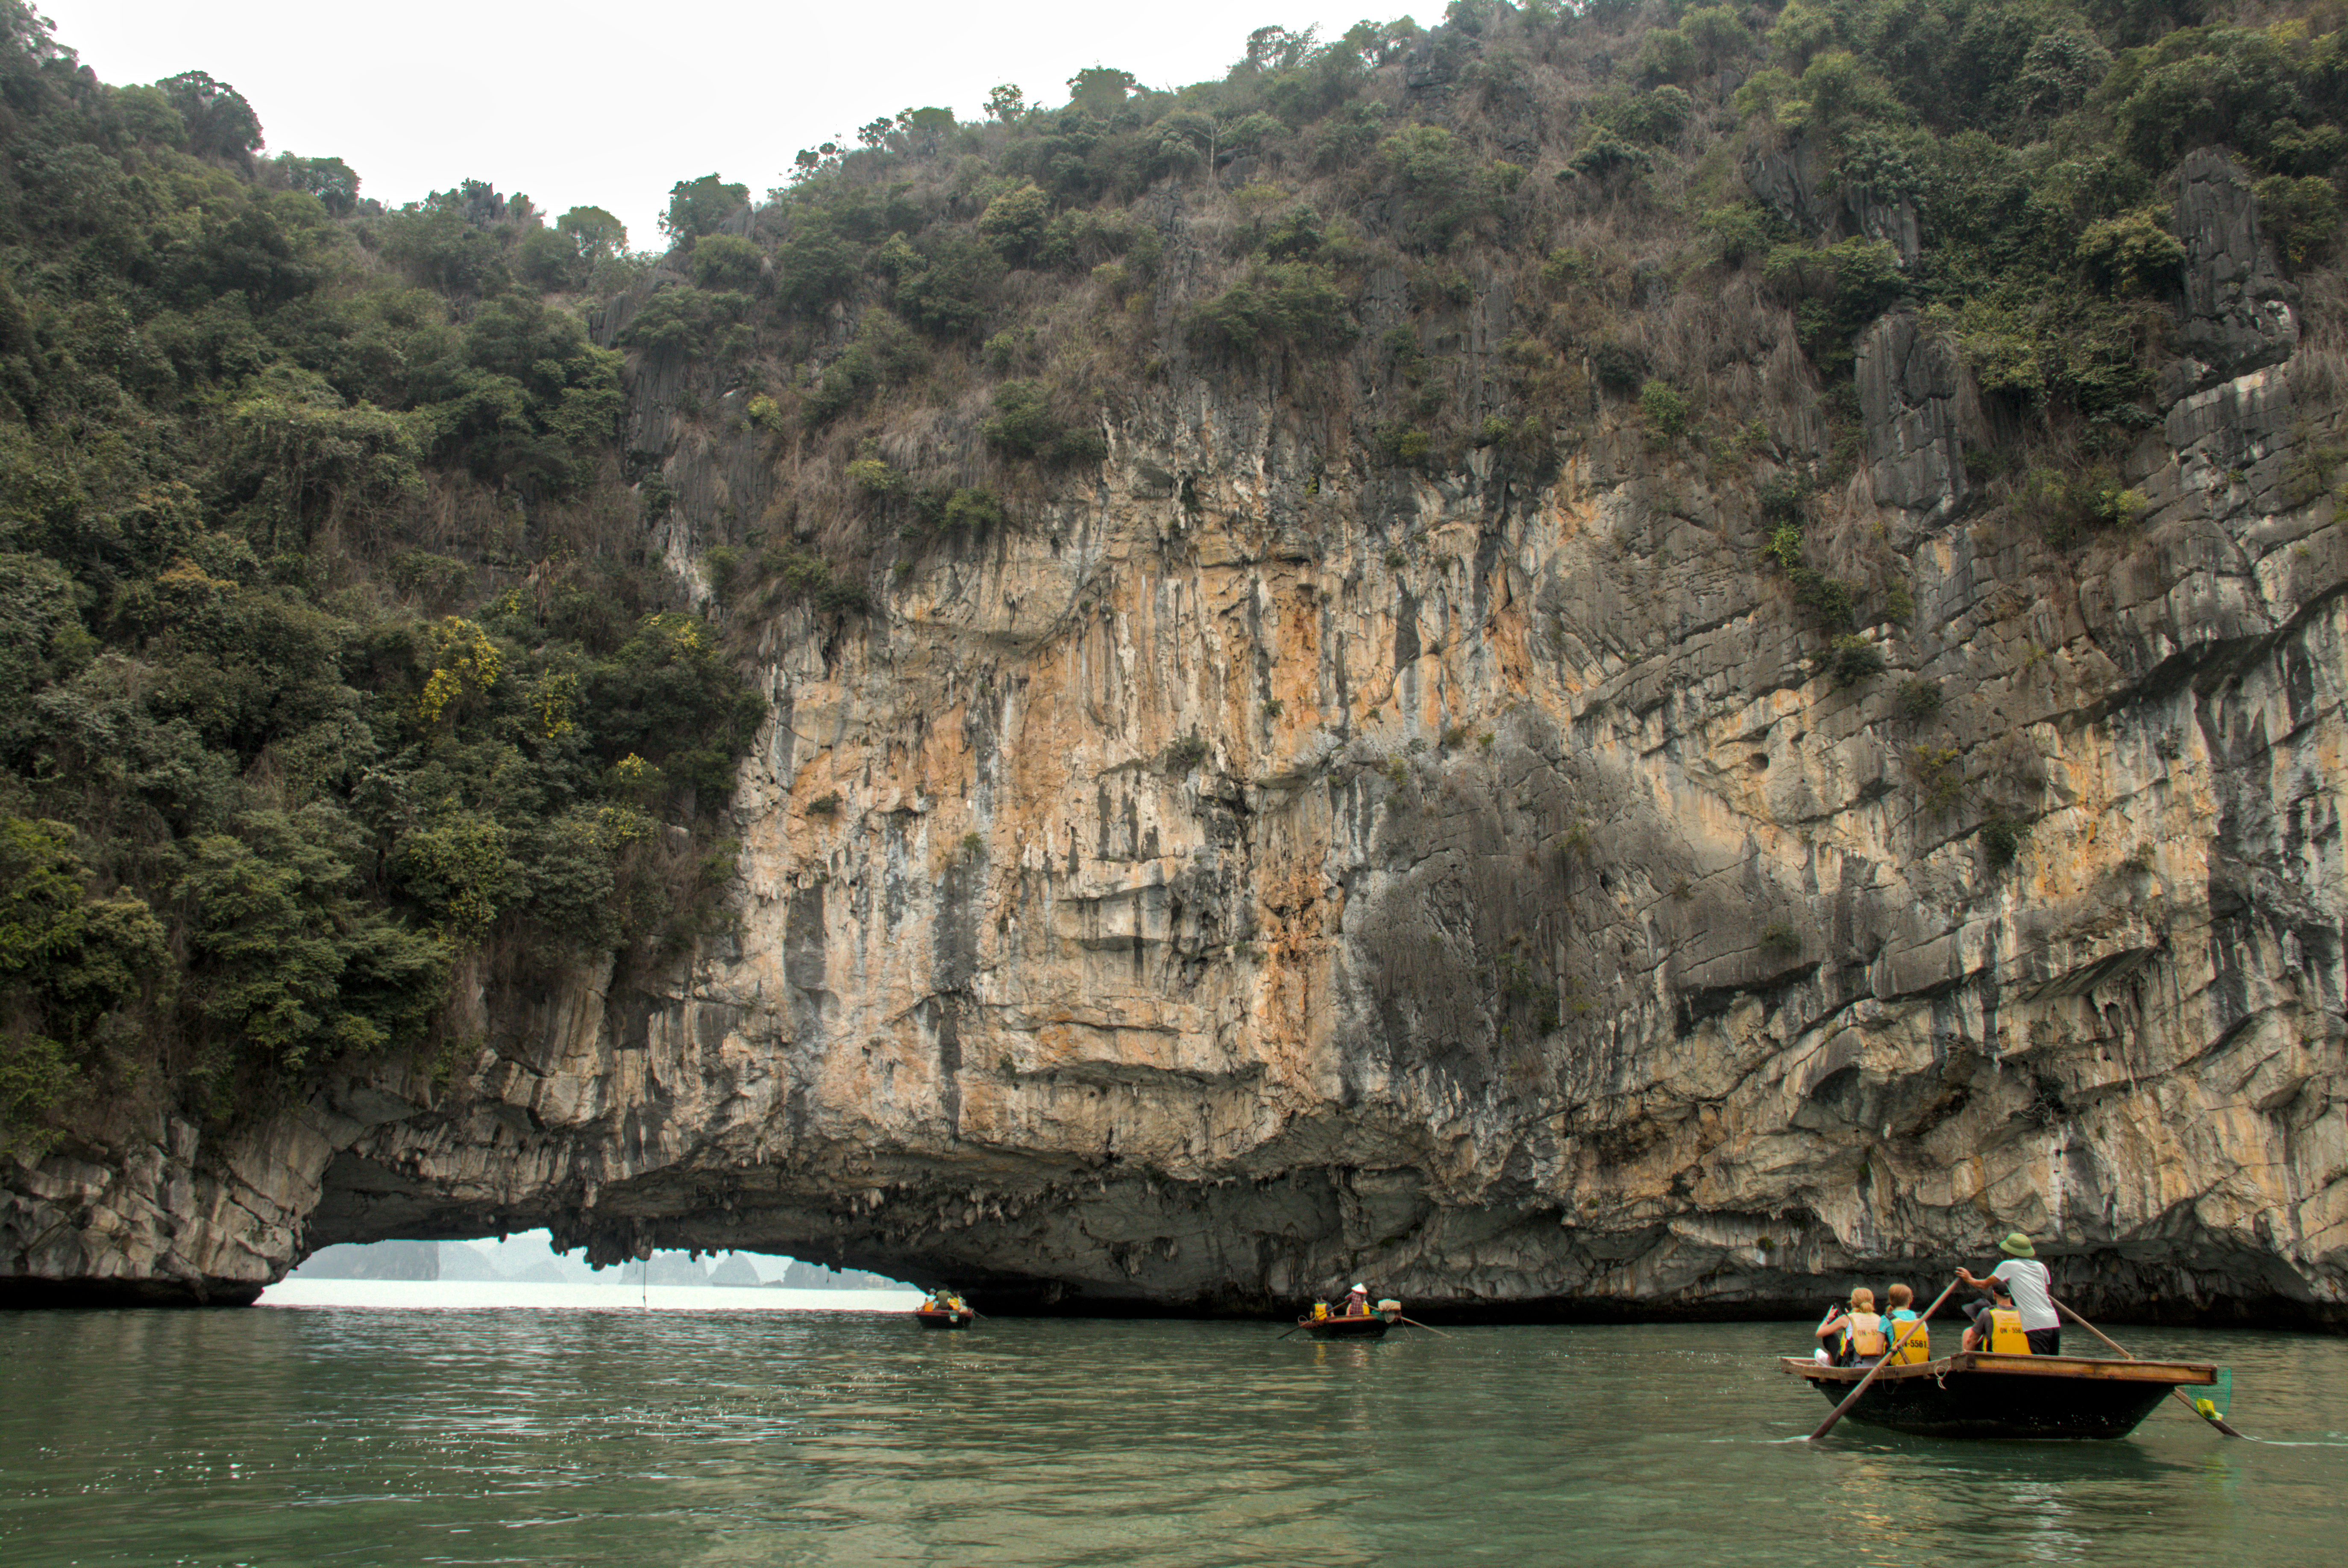
user: text: Nước trong hình có màu gì?
assistant: text: Xanh lục

user: text: Trong hình có bao nhiêu chiếc thuyền có người đang chèo?
assistant: text: Ba

user: text: Hoạt động chèo thuyền truyền thống qua các khe núi đá vôi như trong hình thường là một phần của loại hình du lịch nào ở Việt Nam?
assistant: text: Du lịch khám phá cảnh quan thiên nhiên

user: text: Mô tả mối quan hệ tương tác giữa con người và thiên nhiên trong hình, đặc biệt là với cấu trúc đá tự nhiên độc đáo.
assistant: text: Con người đang sử dụng thuyền chèo để khám phá và trải nghiệm vẻ đẹp của các vòm đá, hang động tự nhiên. Đây là hoạt động du lịch cho phép du khách chiêm ngưỡng sự hùng vĩ của thiên nhiên.